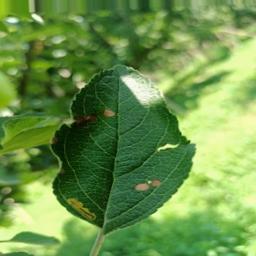
Label: Alternaria